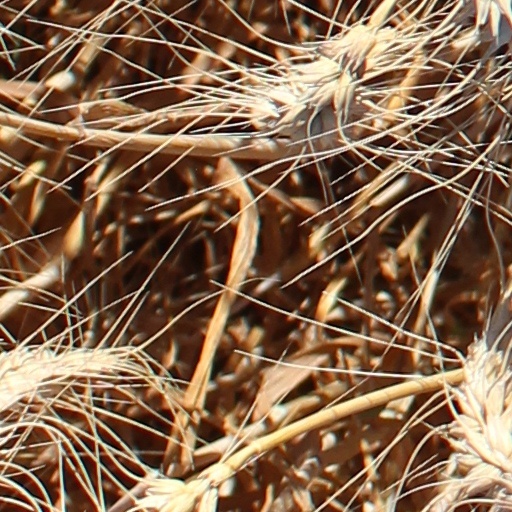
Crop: wheat